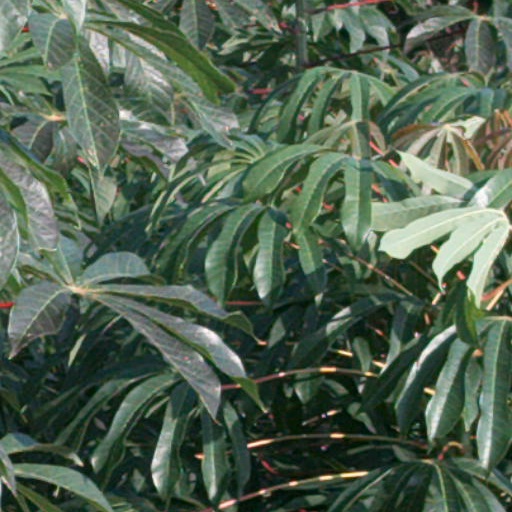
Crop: cassava